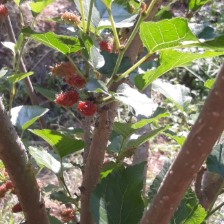
Variety: ChiangMai60